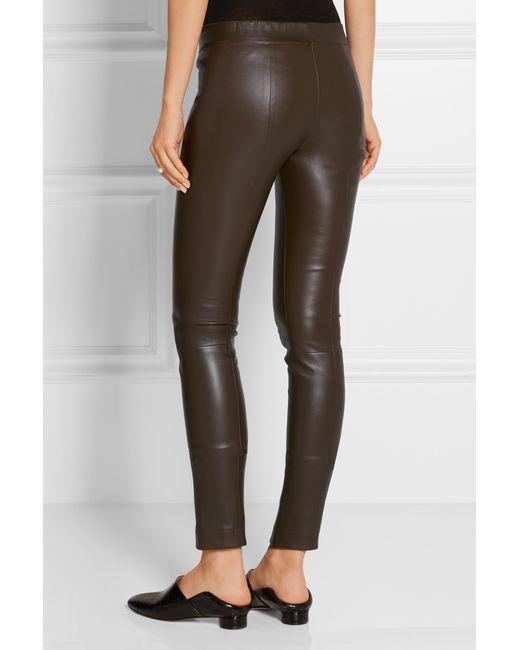
Schokoladenbraune Lederhose für Damen